Recess: School's Out

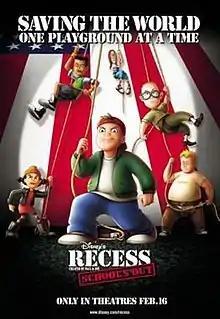
Theatrical release poster

Recess: School's Out (also known as Recess: The Movie – School's Out) is a 2001 American animated adventure comedy film based on the Disney television series "Recess", and features the voices of Andrew Lawrence, Rickey D'Shon Collins, Jason Davis, Ashley Johnson, Courtland Mead, Pamela Adlon, Dabney Coleman, Melissa Joan Hart, April Winchell, and James Woods.